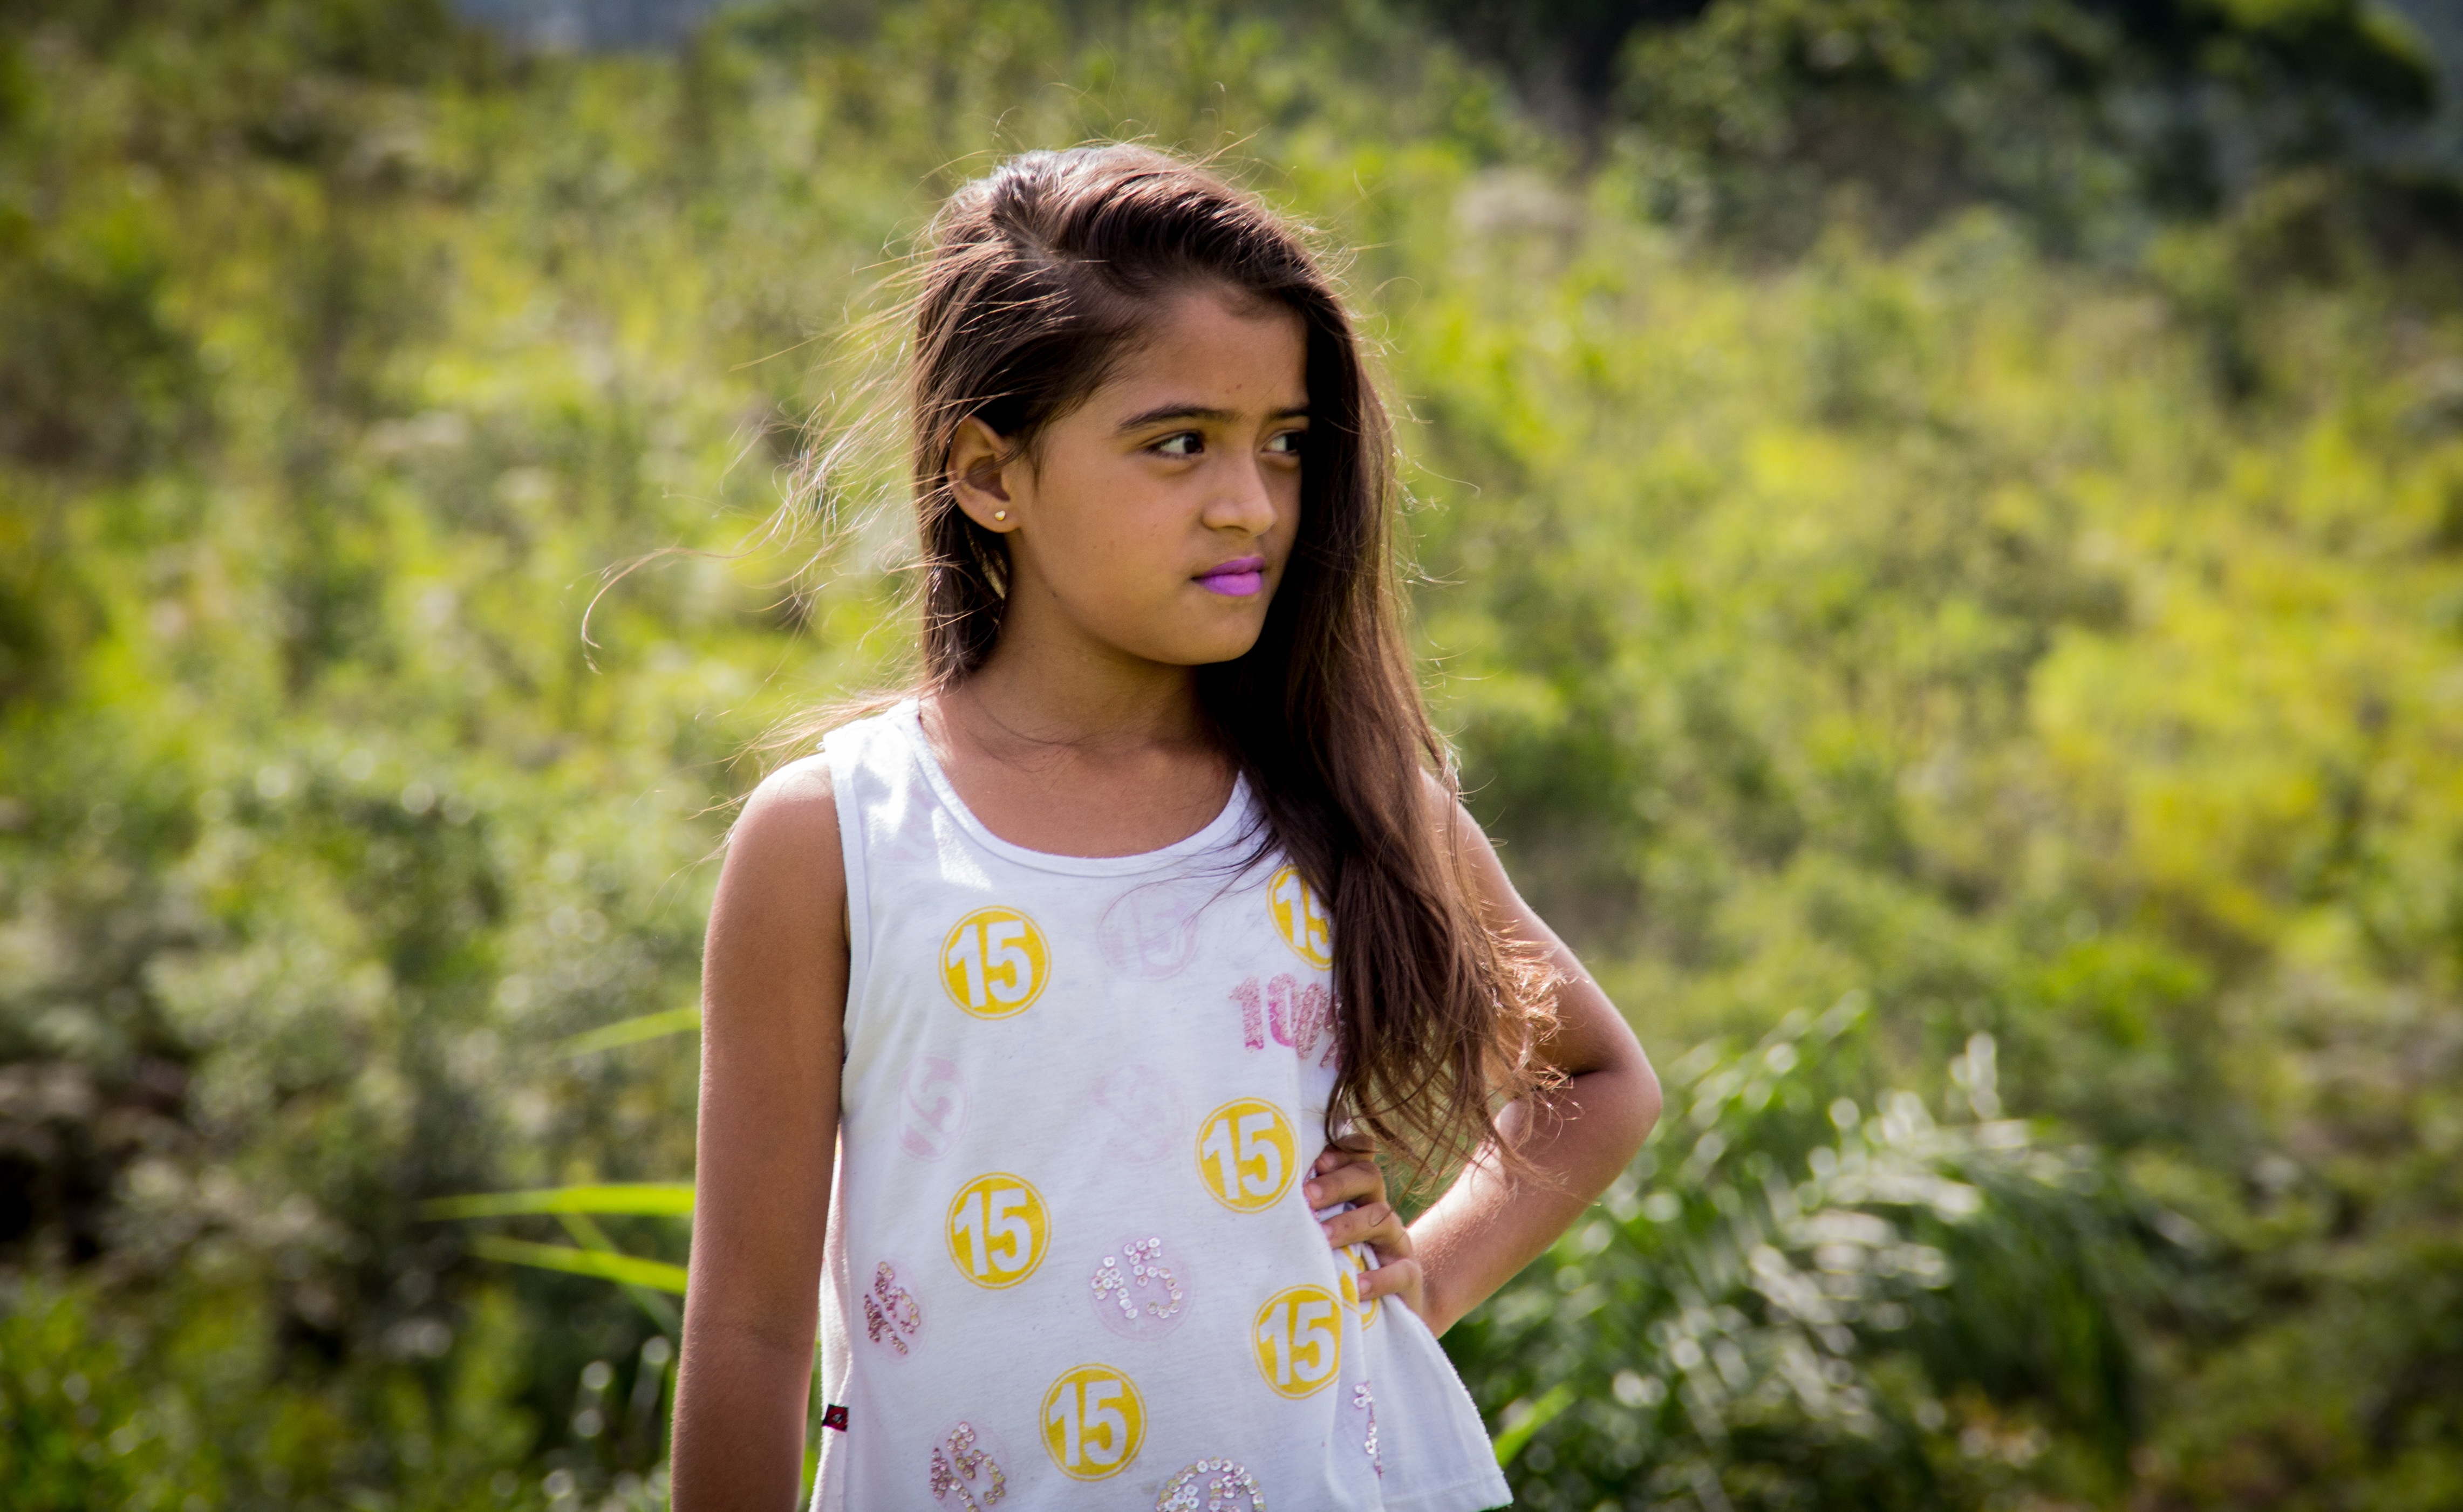
forest, grass, person, people, girl, woman, photography, sunlight, flower, portrait, model, spring, green, autumn, child, fashion, yellow, lady, season, smile, dress, eye, photograph, skin, beauty, indian, abdomen, photo shoot, portrait photography